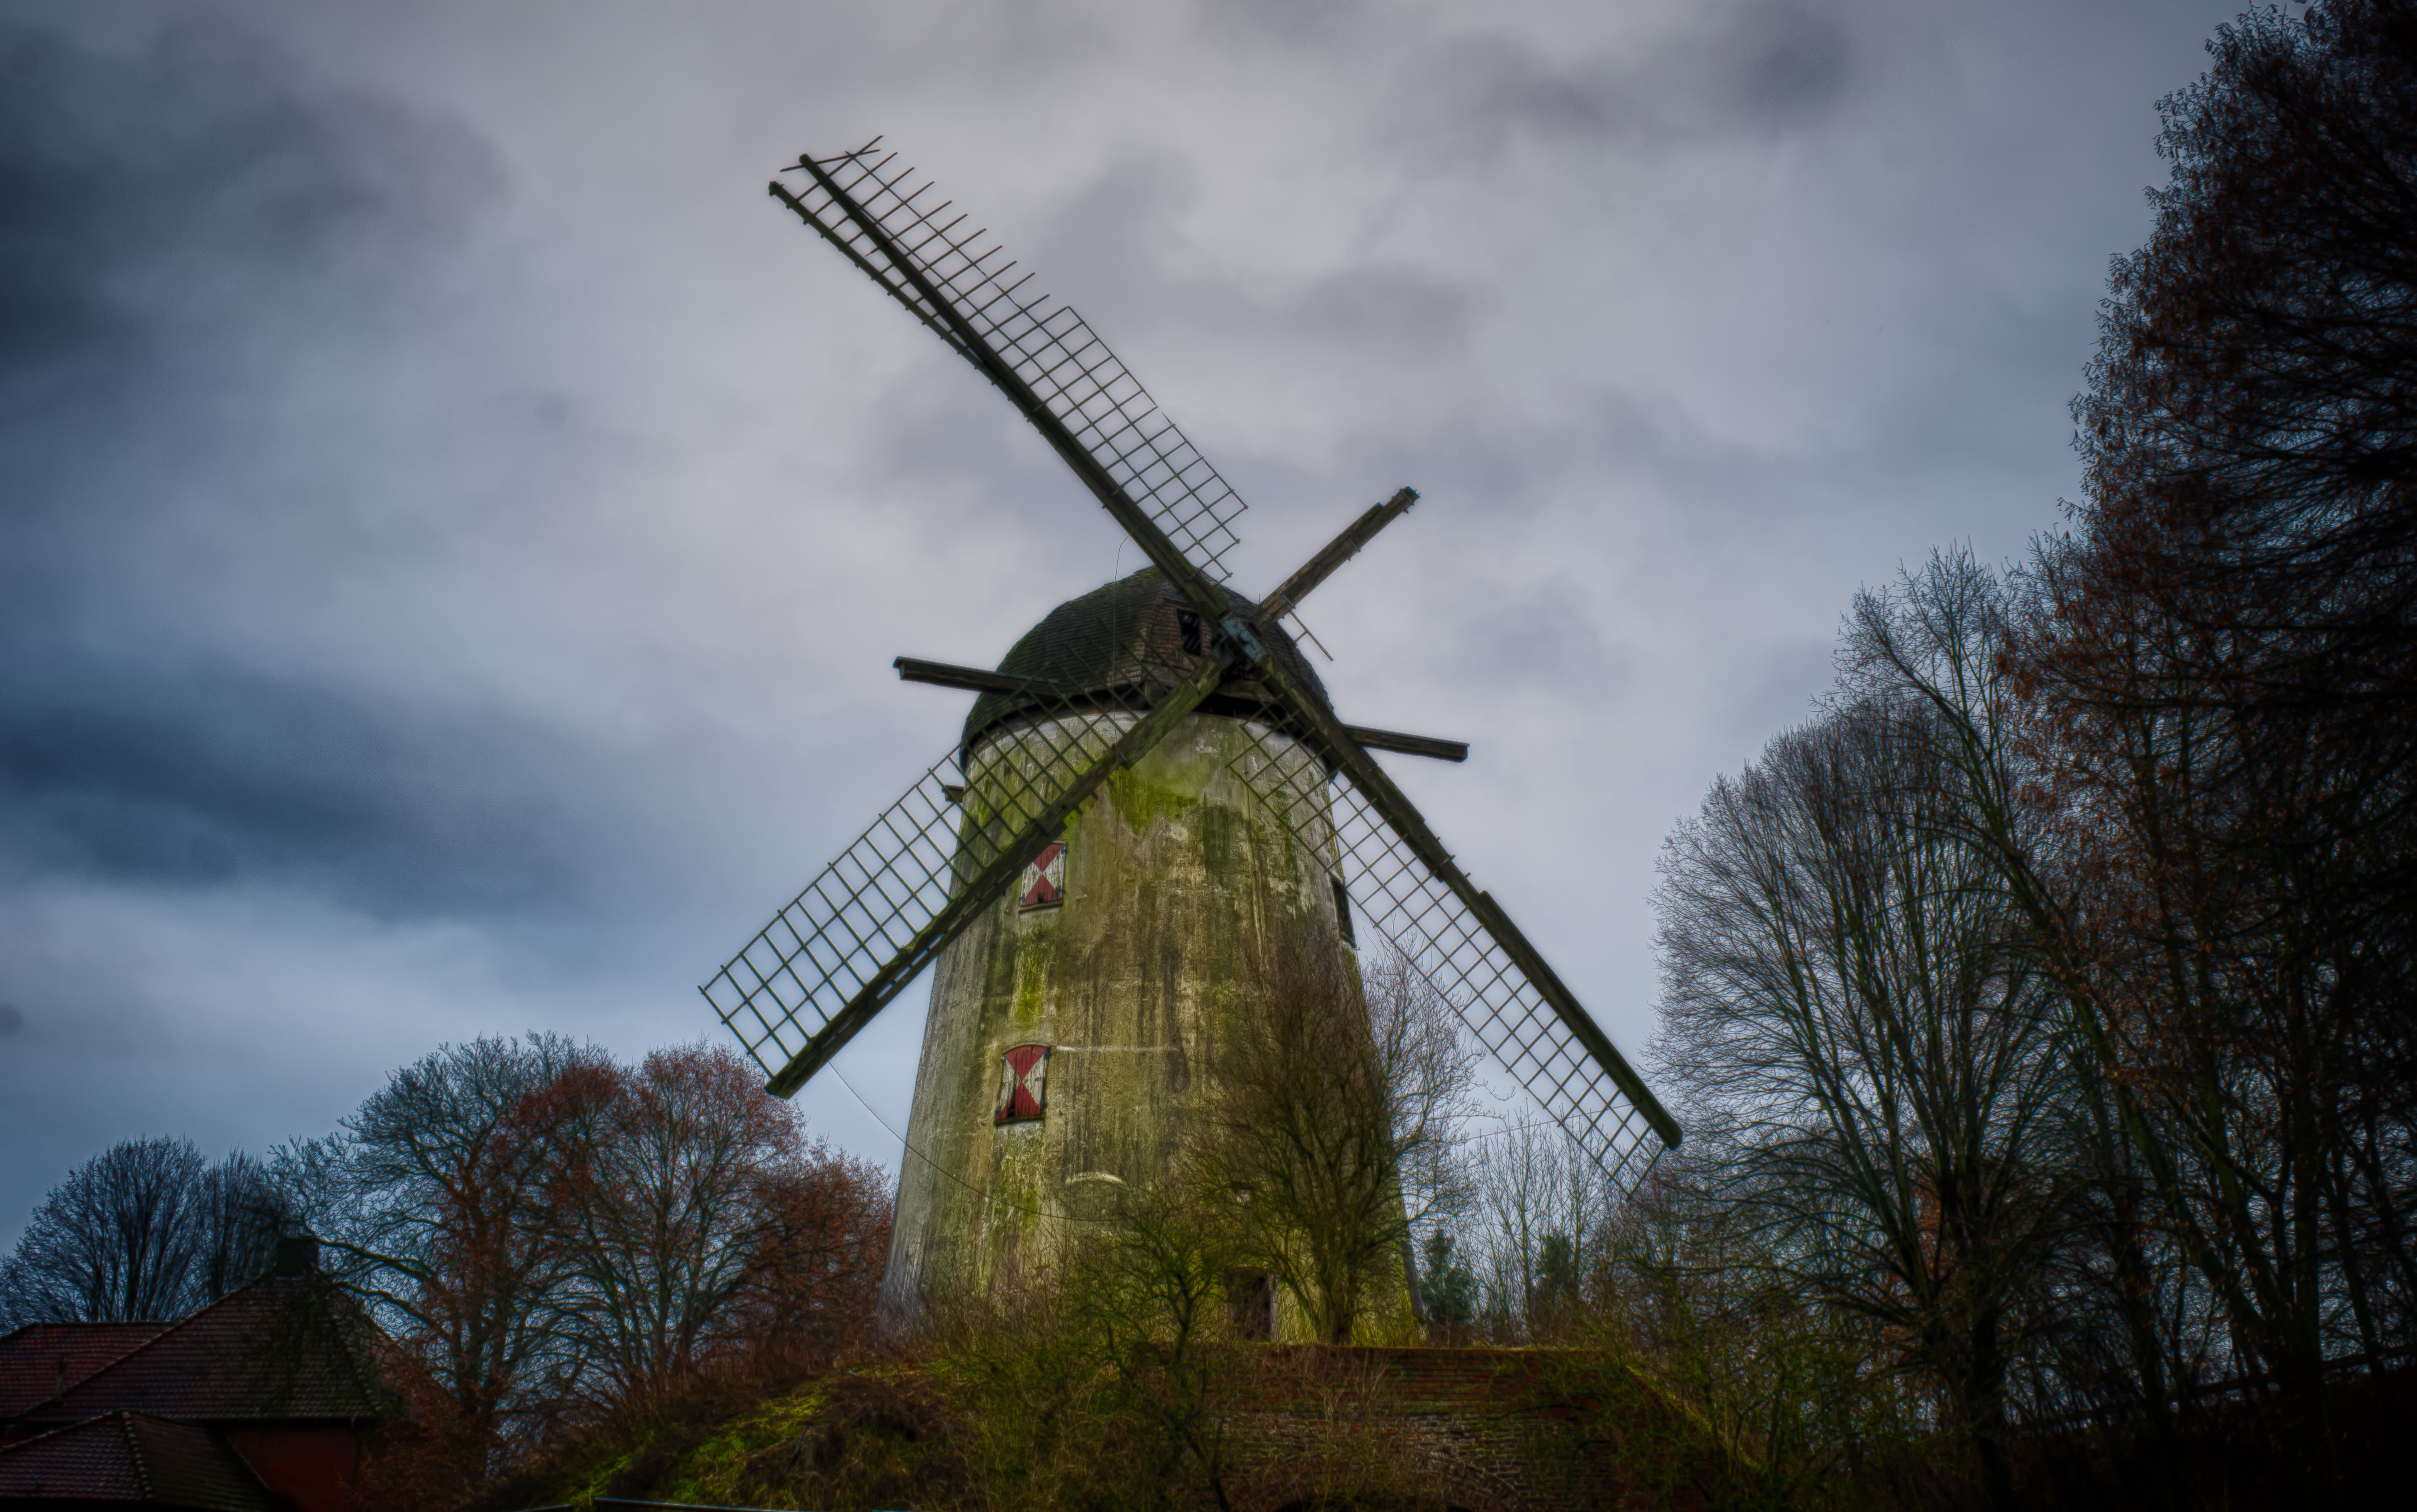
architecture, windmill, wind, building, old, ruin, old building, grind, mill, transience, dilapidated, muller, lost places, break up, lapsed, run down, lonely house